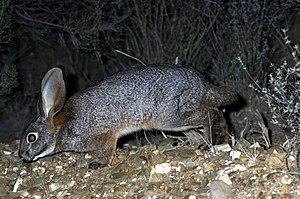
Le Lièvre des bochimans est une espèce de léporidé sauvage d'Afrique du Sud qui tient son nom des populations San appelées aussi bochimans. C'est la seule espèce du genre Bunolagus.